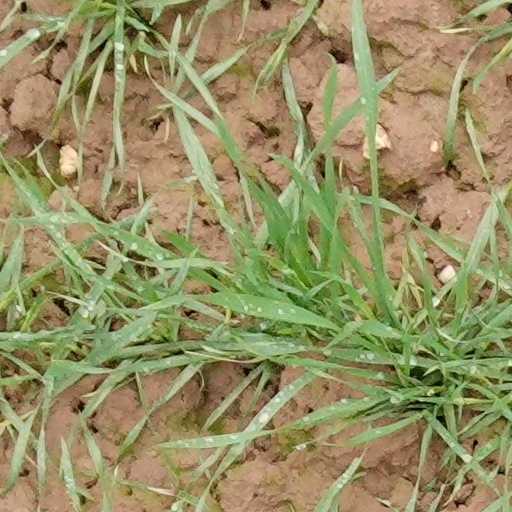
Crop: wheat